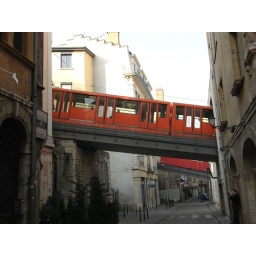
from building to building by train